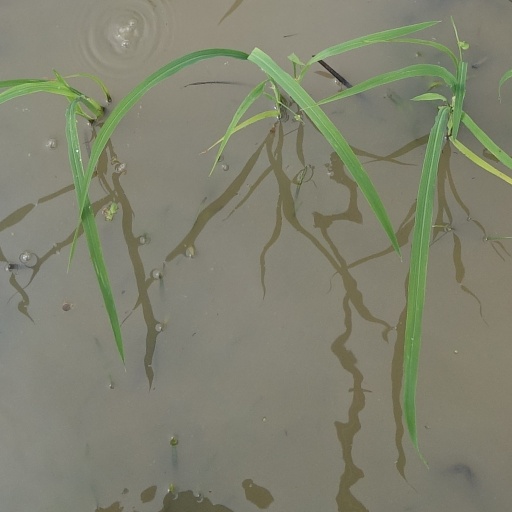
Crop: rice